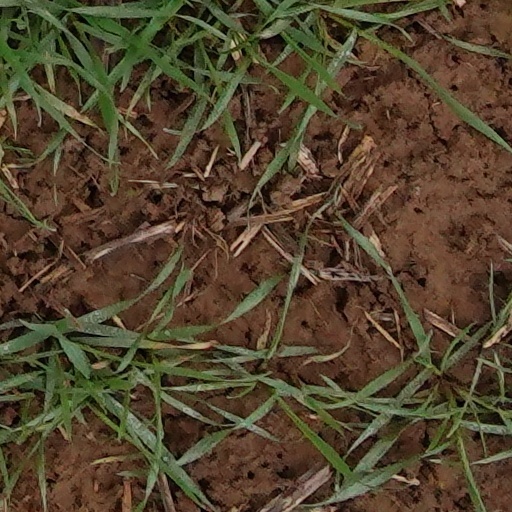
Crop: wheat